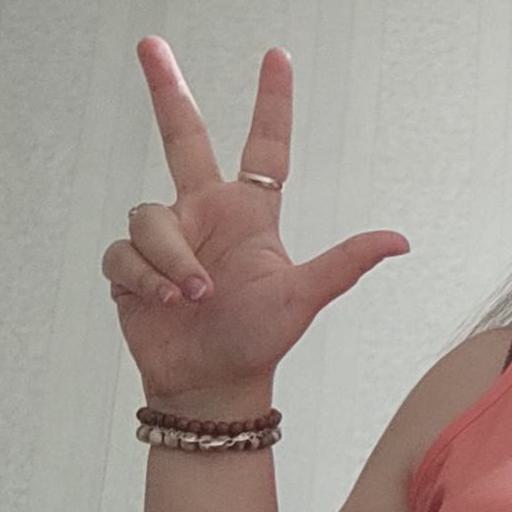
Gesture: three2